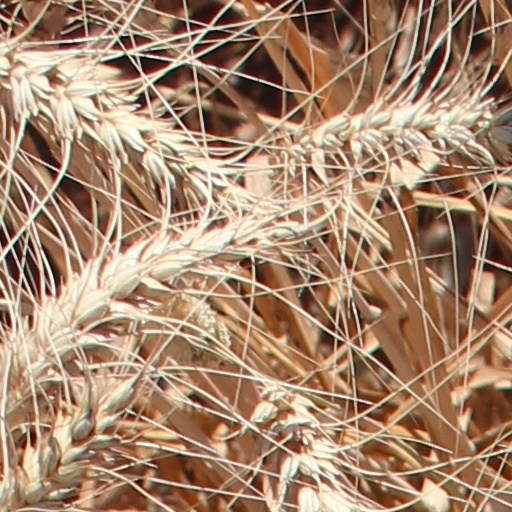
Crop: wheat